Rutherford backscattering spectrometry

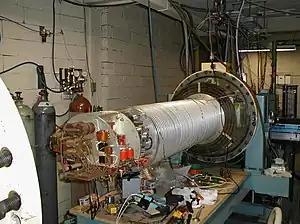
A single stage 2 MeV linear Van de Graaff particle accelerator, here opened for maintenance

Two common source/acceleration arrangements are used in commercial RBS systems, working in either one or two stages. One-stage systems consist of a He source connected to an acceleration tube with a high positive potential applied to the ion source, and the ground at the end of the acceleration tube. This arrangement is simple and convenient, but it can be difficult to achieve energies of much more than 1 MeV due to the difficulty of applying very high voltages to the system.